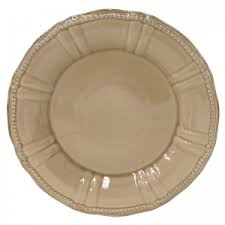
Waste category: glass